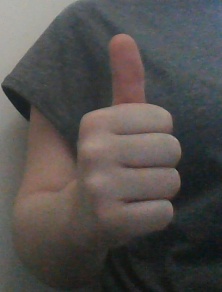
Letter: aleff